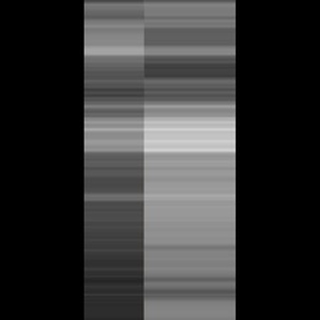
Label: sugarcane_yellow_leaf_disease